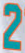
Number: 2